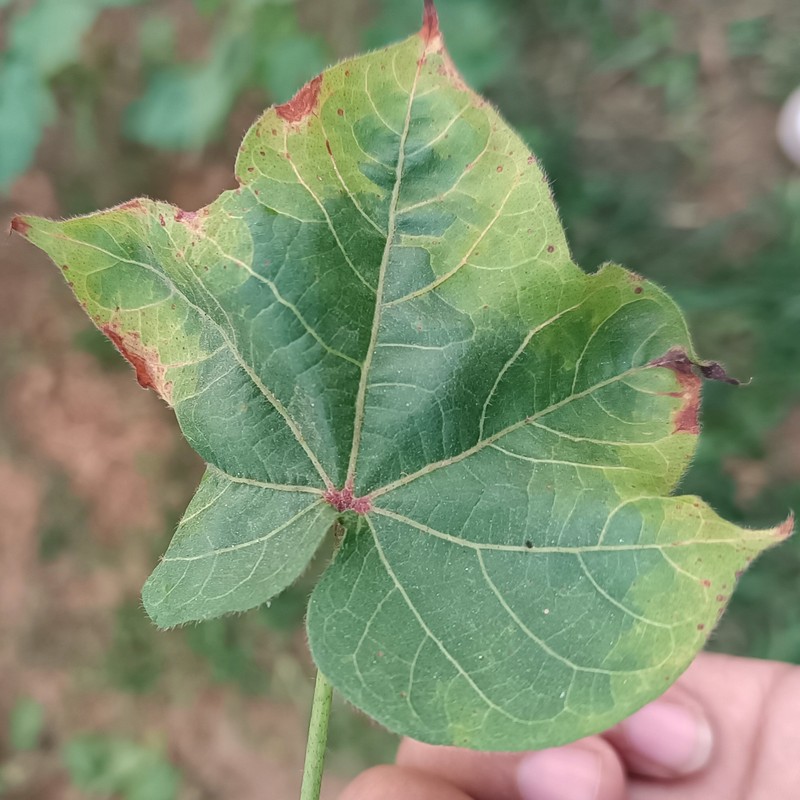
Label: Leaf Hopper Jassids